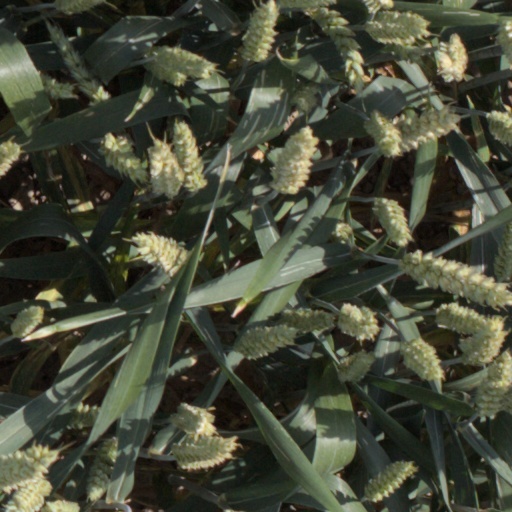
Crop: wheat